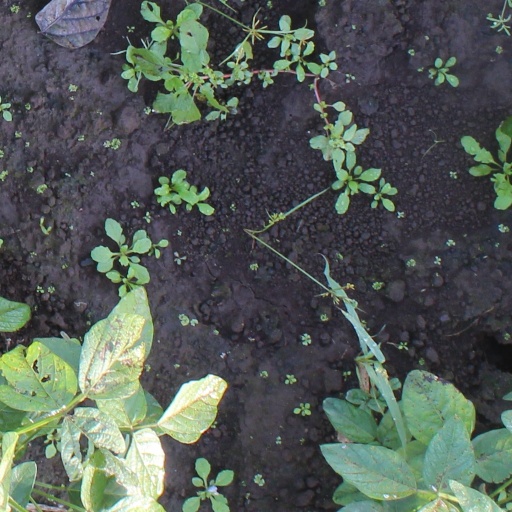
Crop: soybean